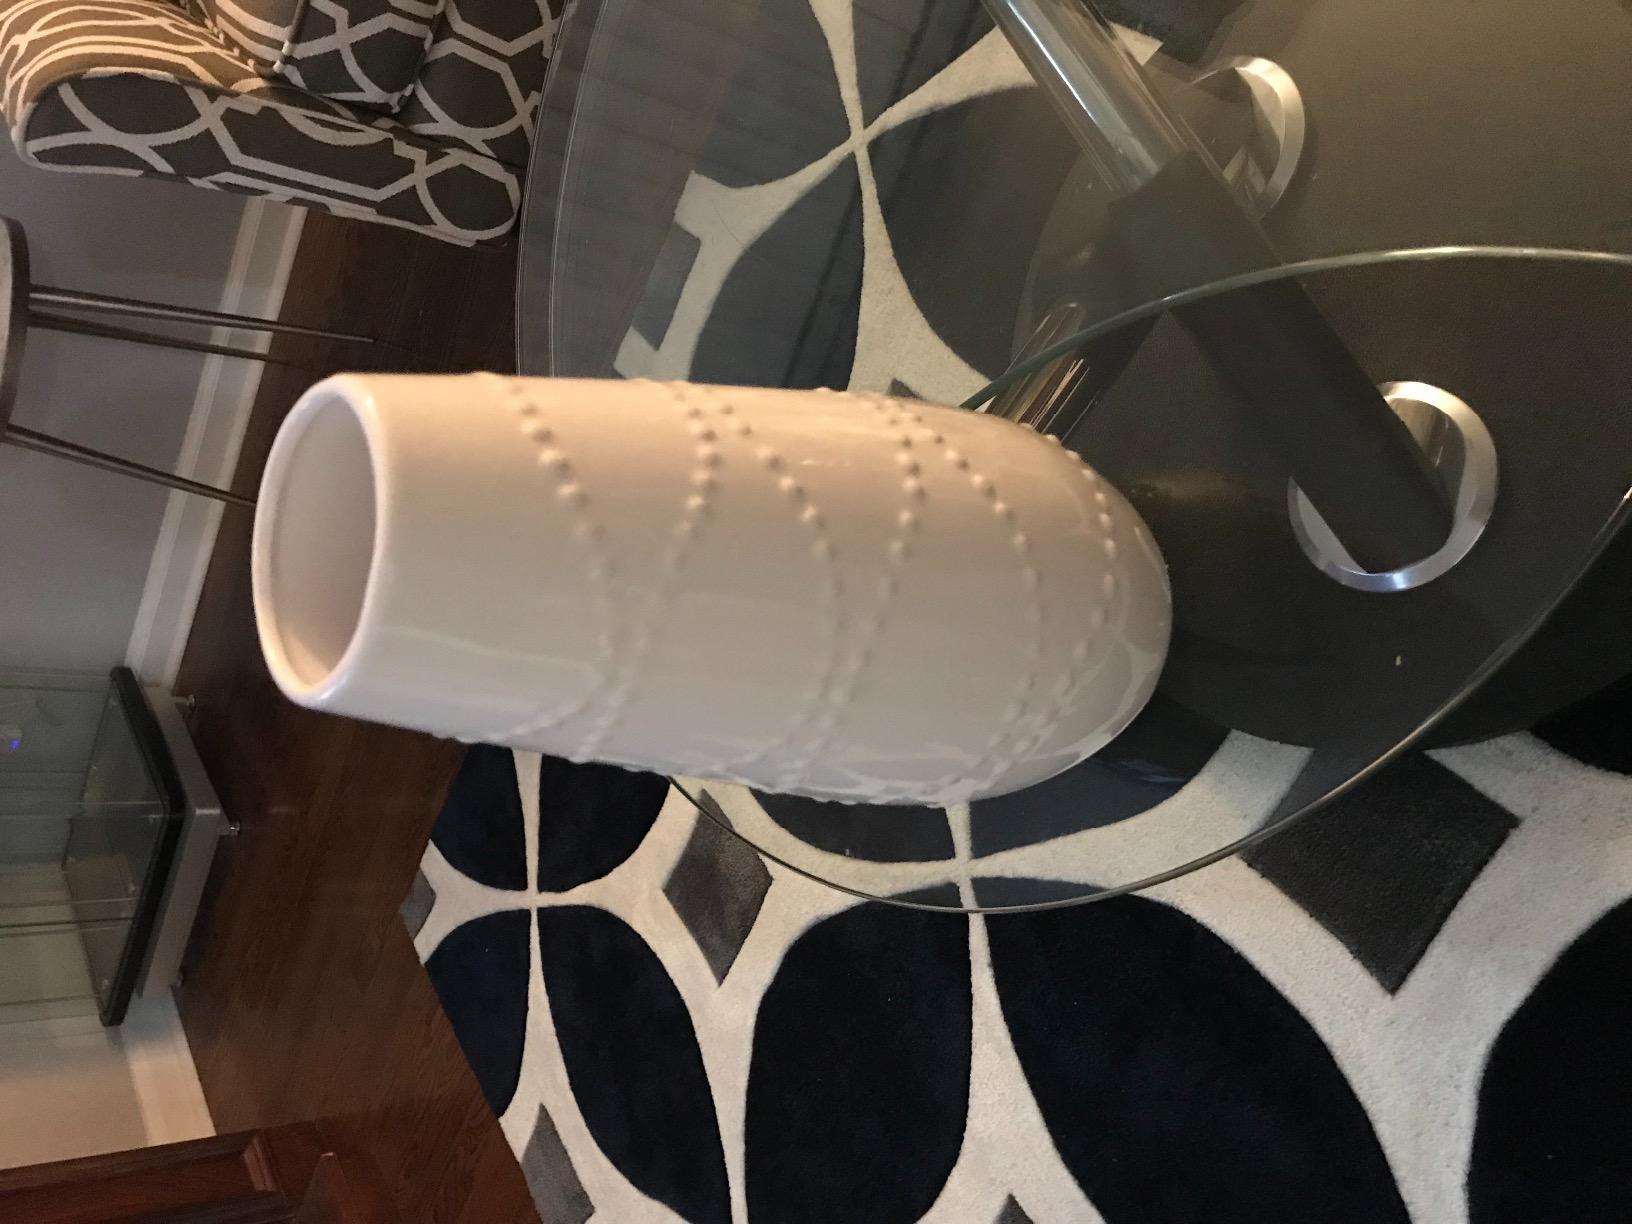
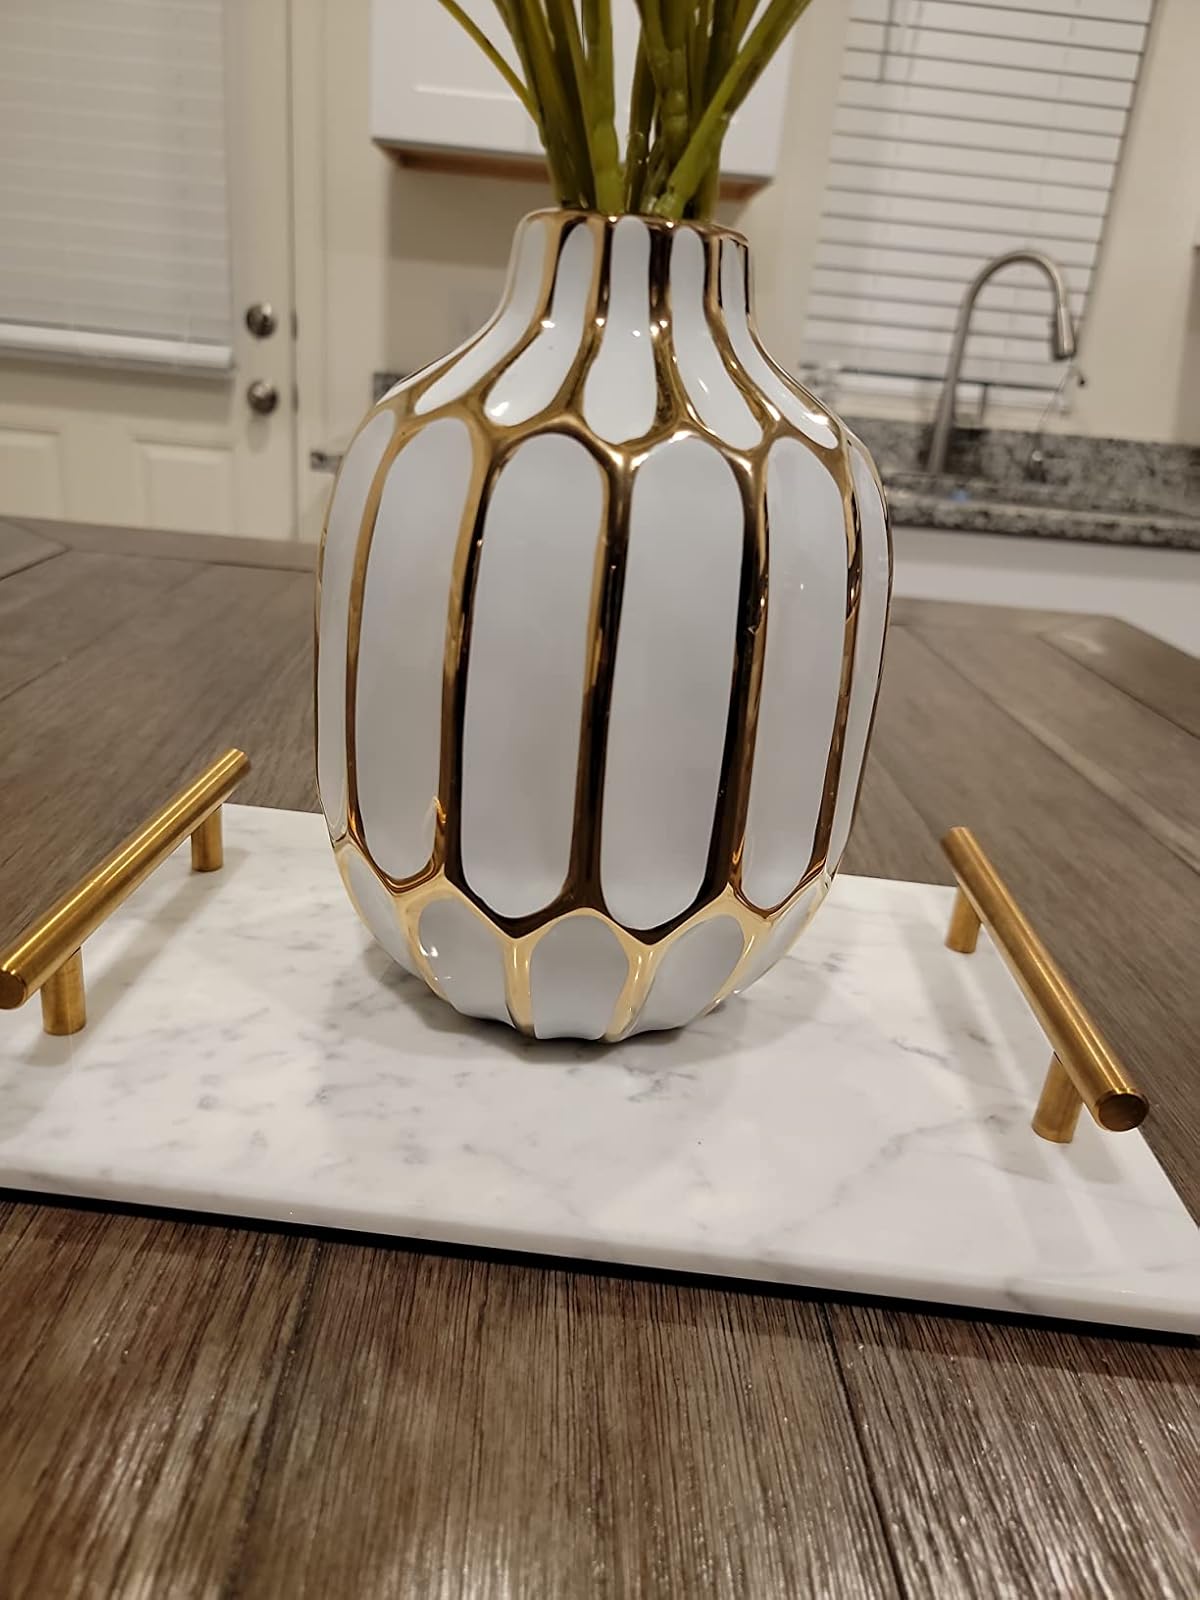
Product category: vase
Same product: no